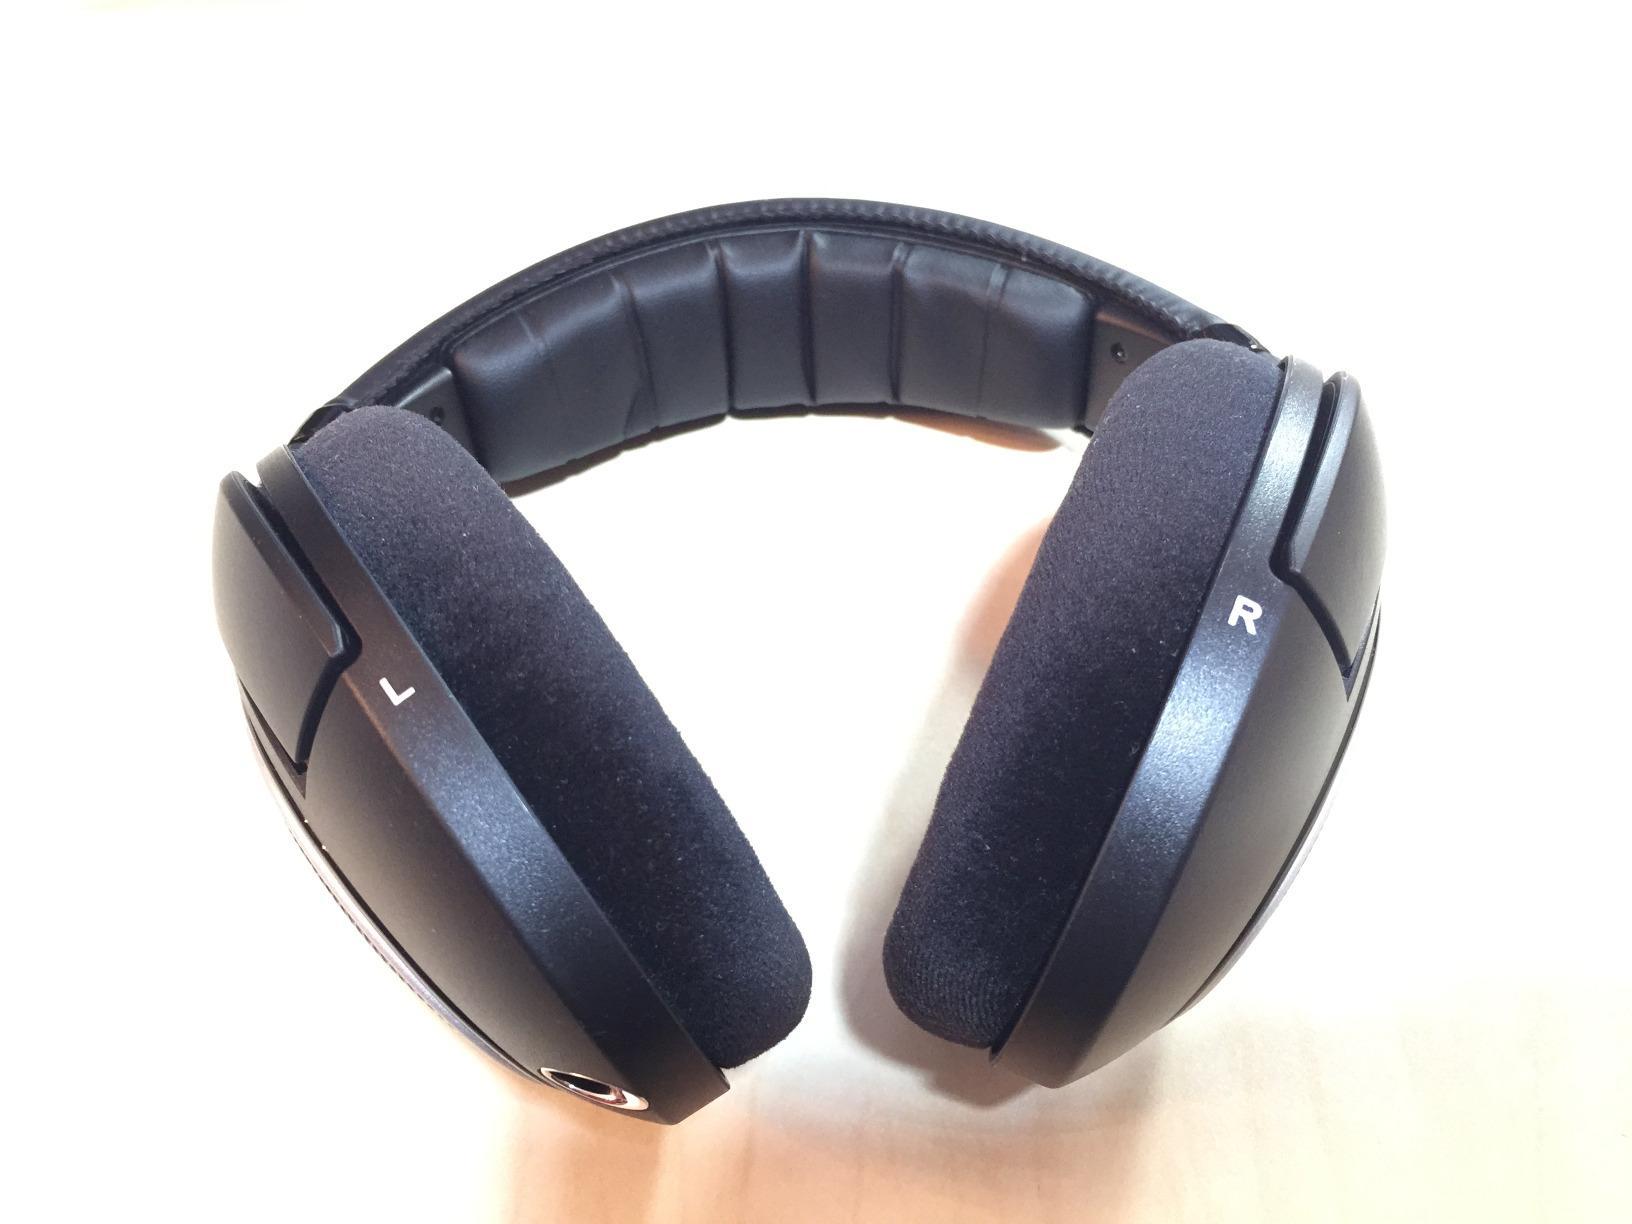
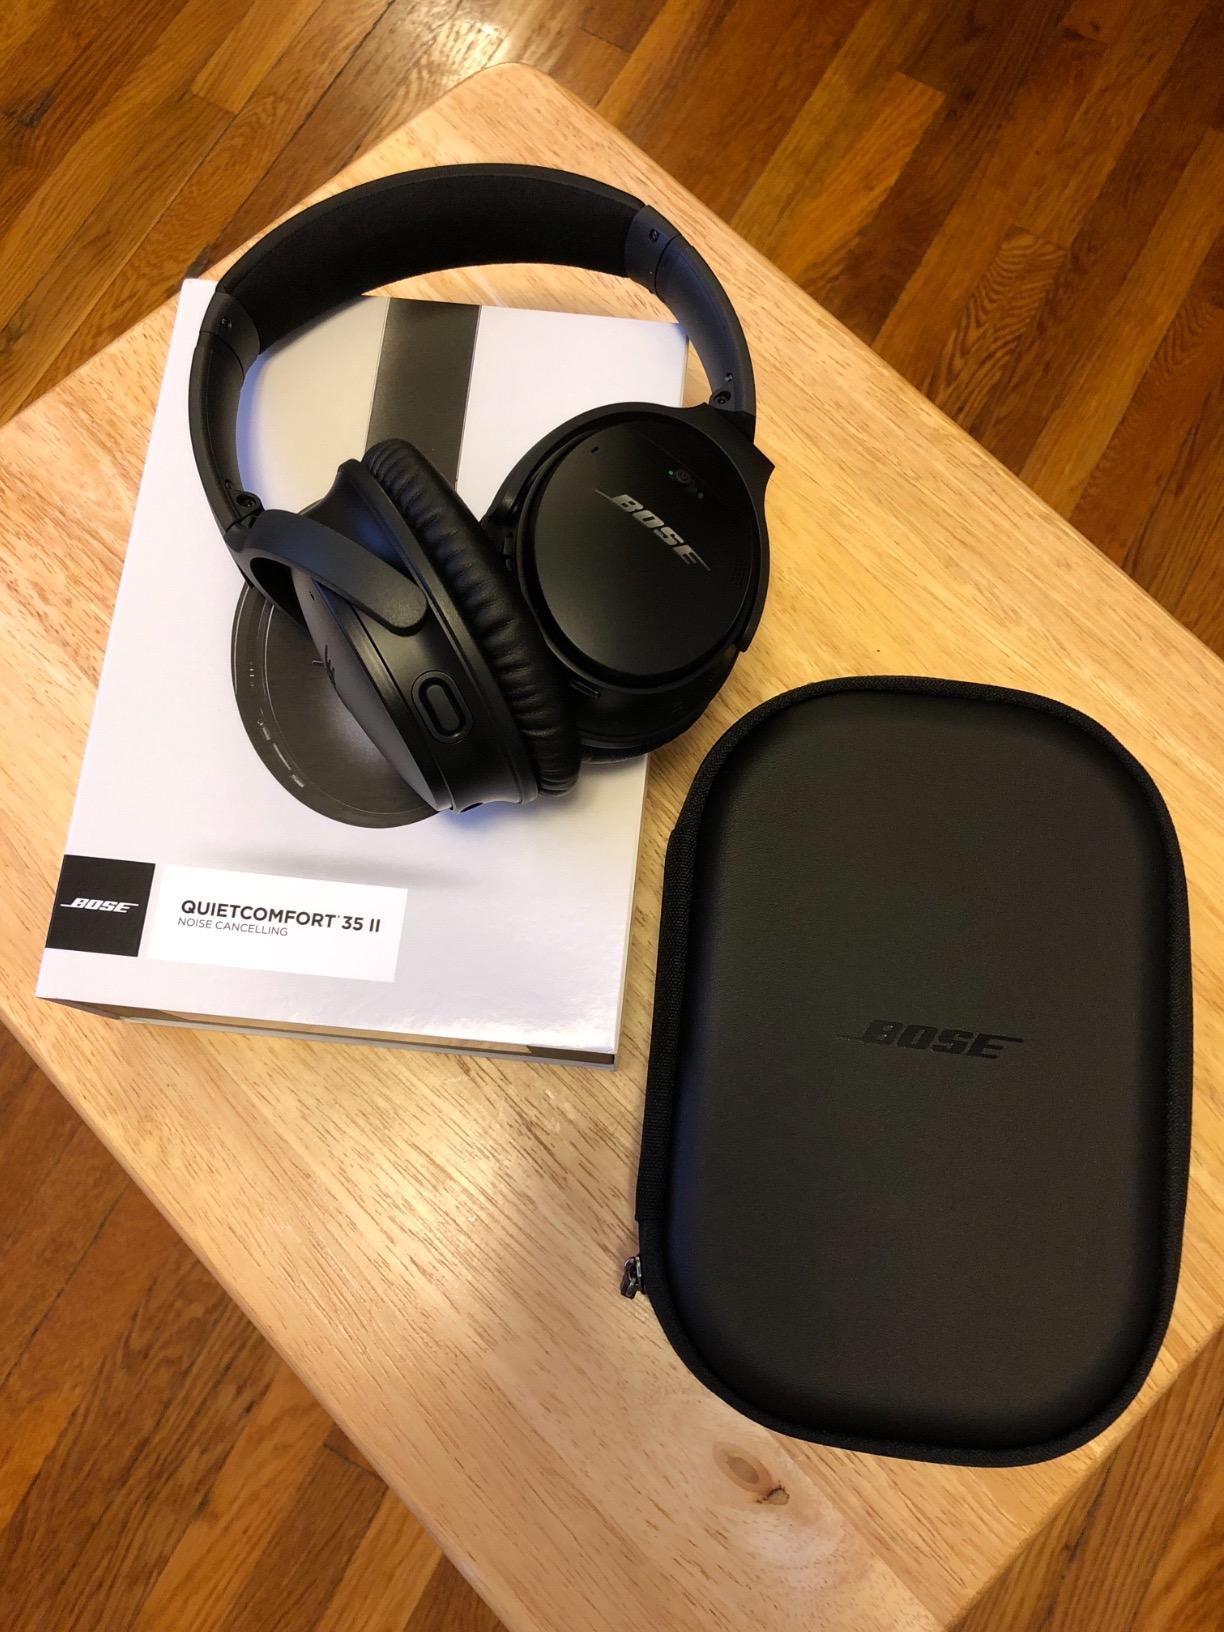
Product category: headphones
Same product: no